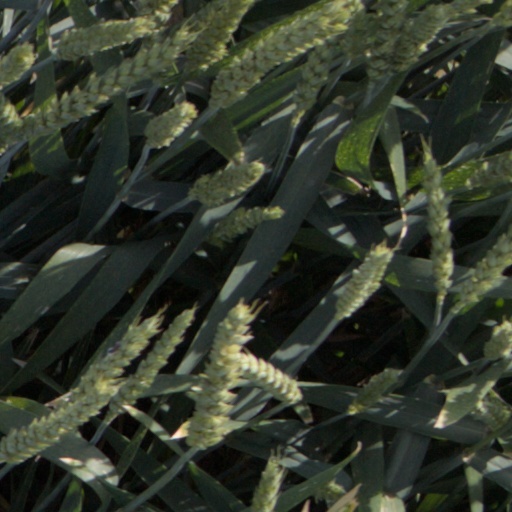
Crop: wheat